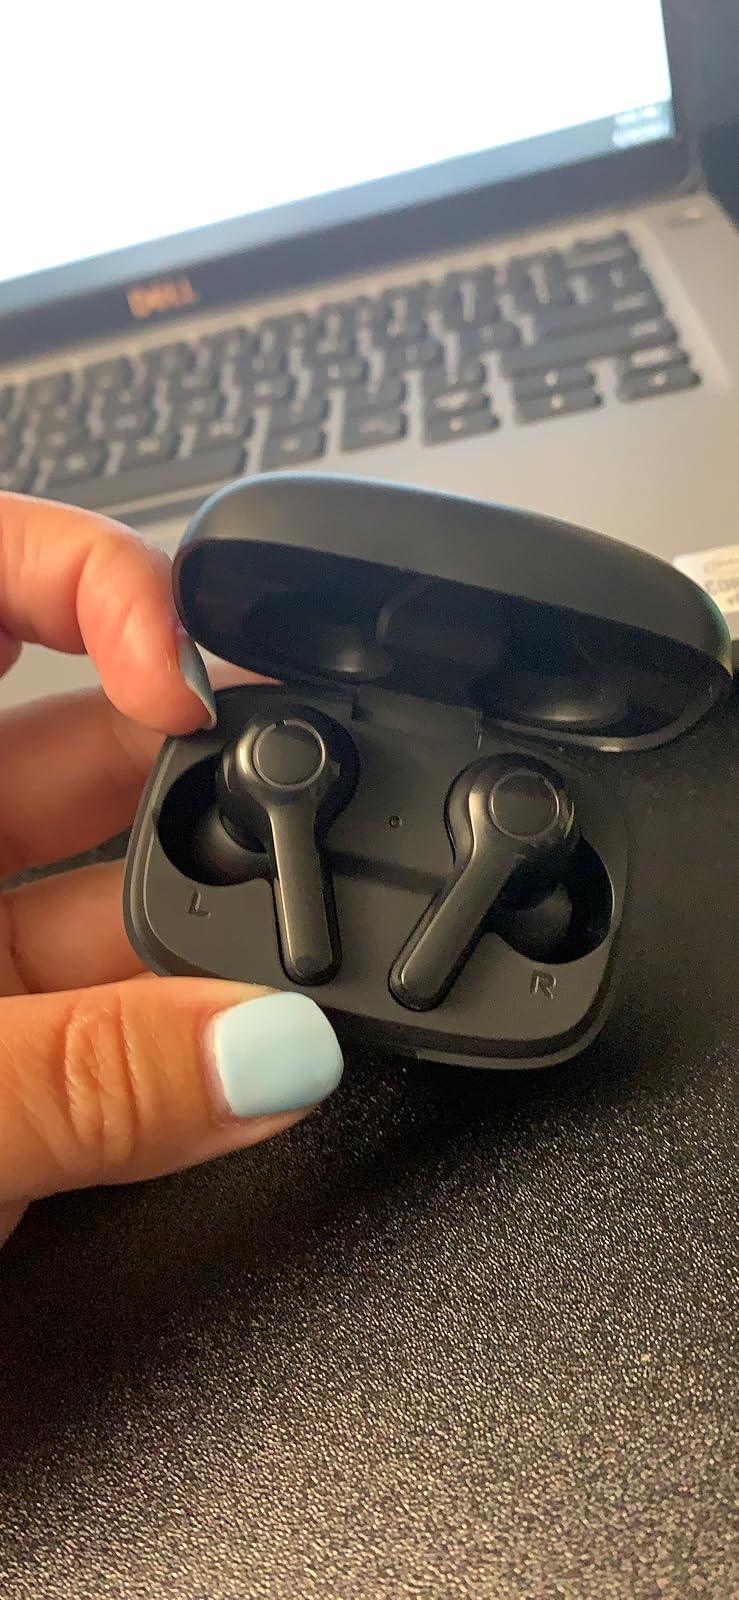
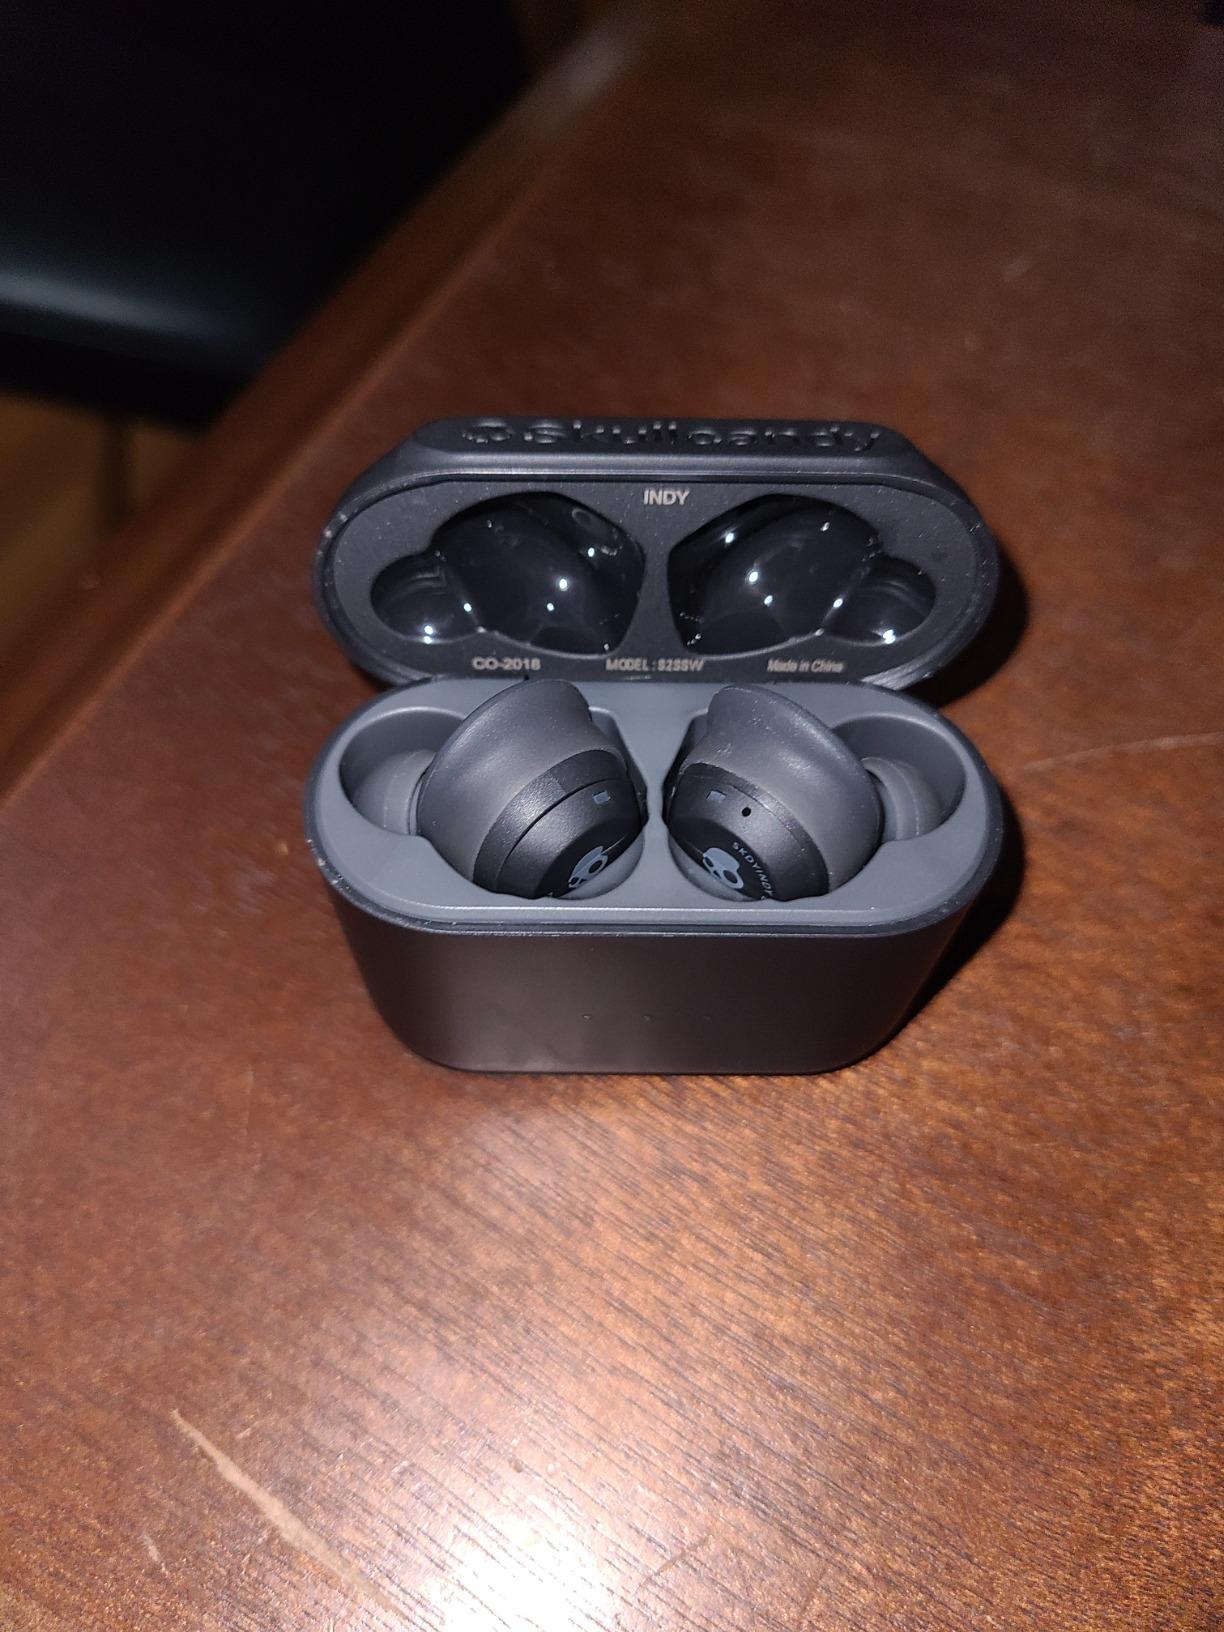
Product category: earbuds
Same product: no